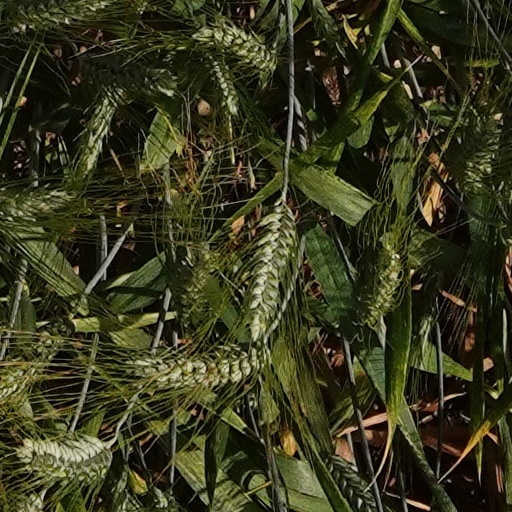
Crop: wheat